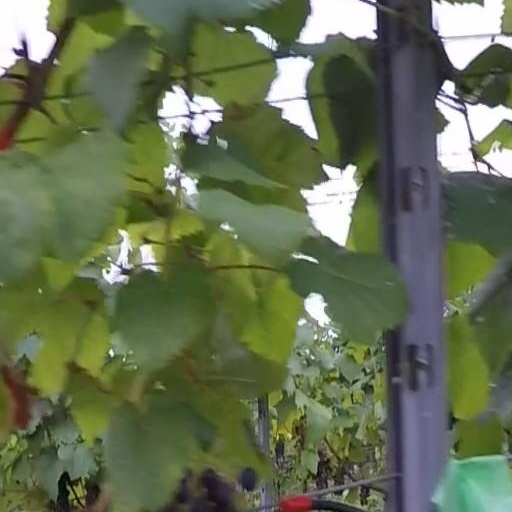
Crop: grape